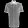
Label: Shirt